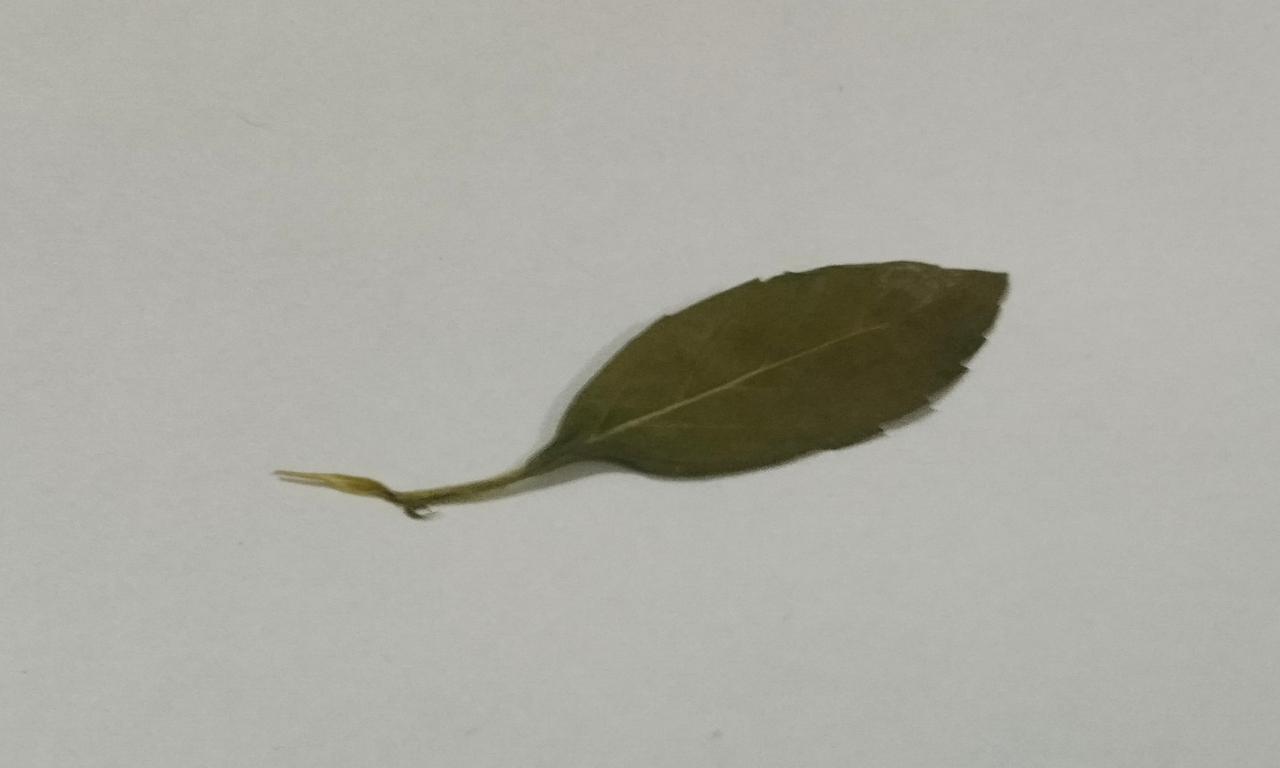
Label: Dried